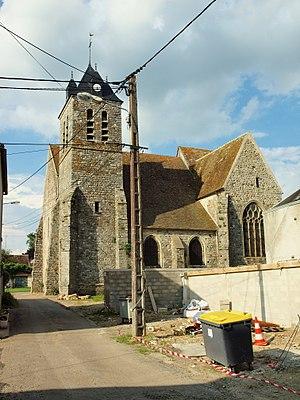
Église Saint-Loup de Villethierry (Yonne, France)